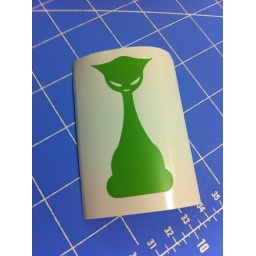
Gothic cat decal in green